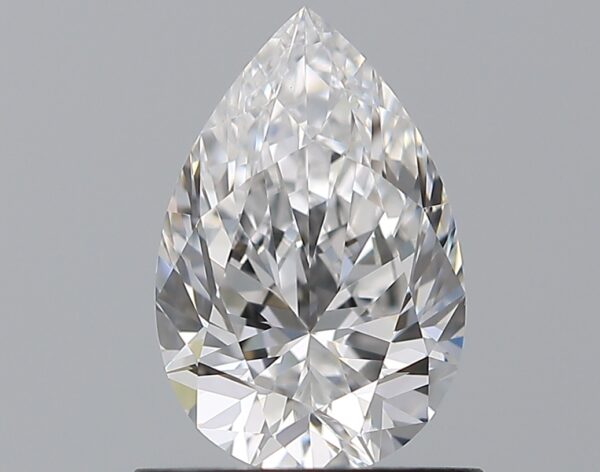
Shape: pear
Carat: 0.82
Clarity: IF
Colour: D
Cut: EX
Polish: EX
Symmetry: EX
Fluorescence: N
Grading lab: GIA
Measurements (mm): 7.99 x 5.25 x 3.32